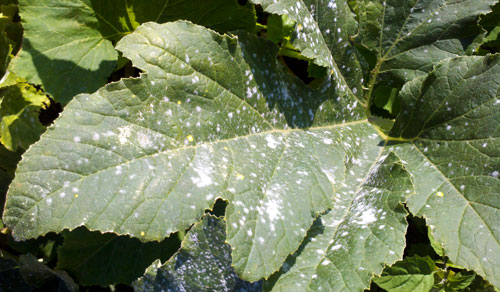
Labels: Squash Powdery mildew leaf